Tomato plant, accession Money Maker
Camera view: vertical (180 deg); turntable rotation: 120 degrees
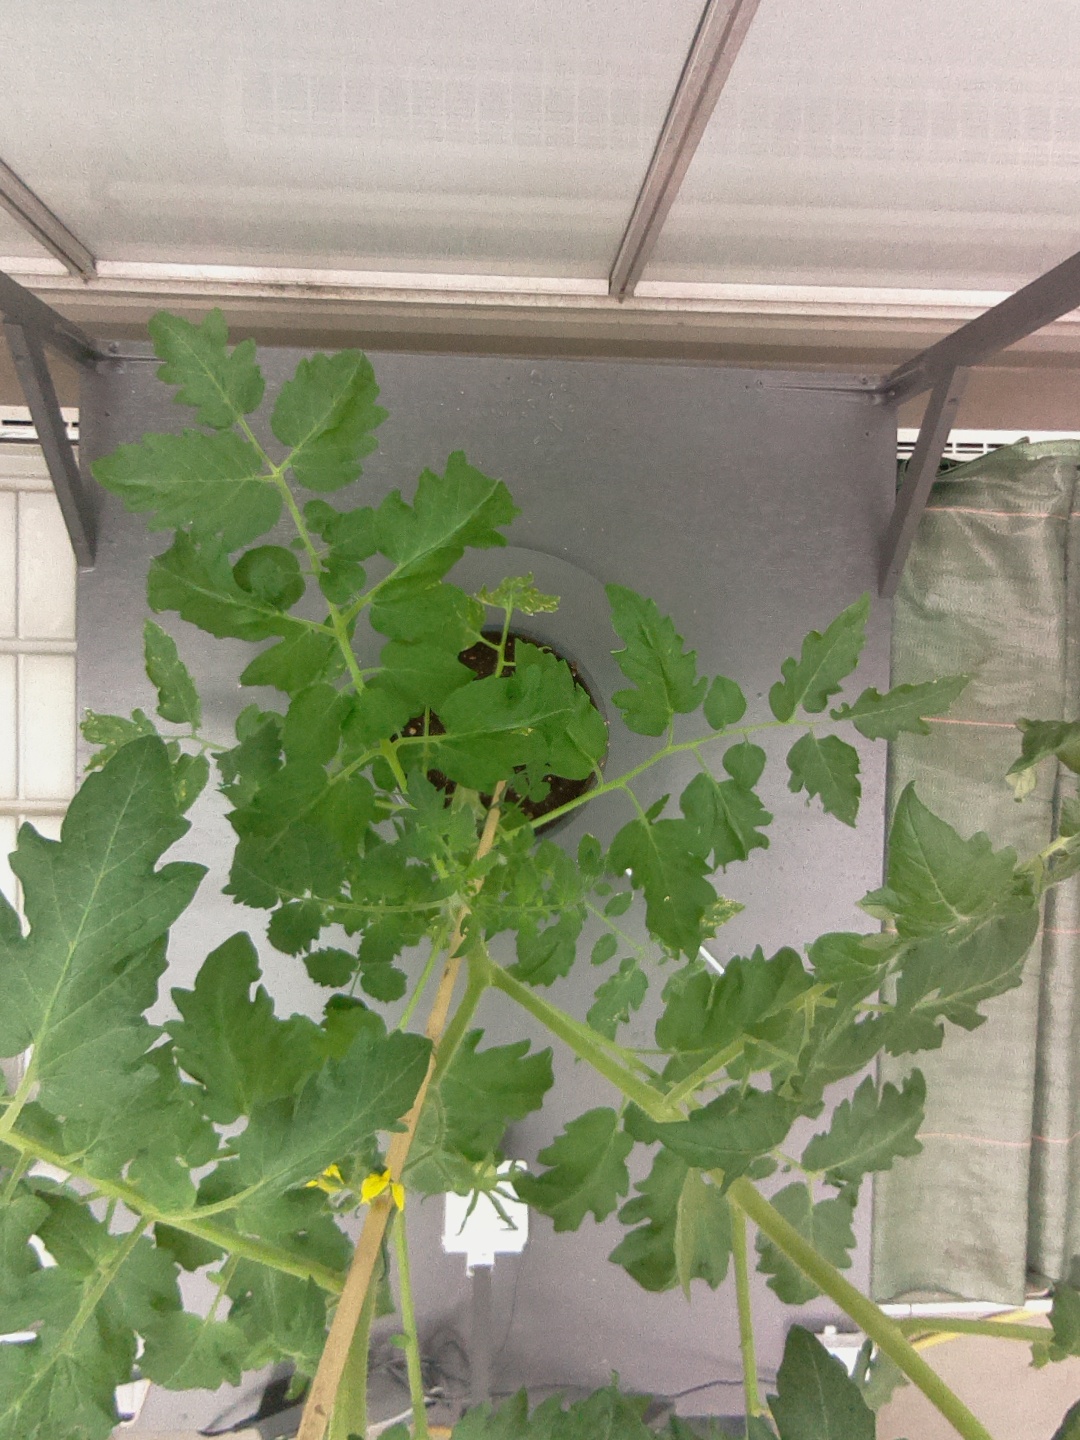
BBCH growth stage 71: 10%-20% of final fruit size